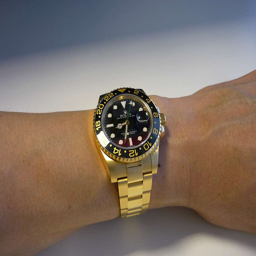
what 's on the other wrist ?